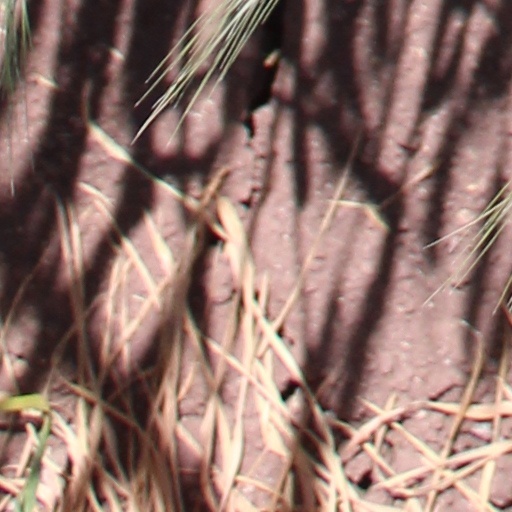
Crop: wheat